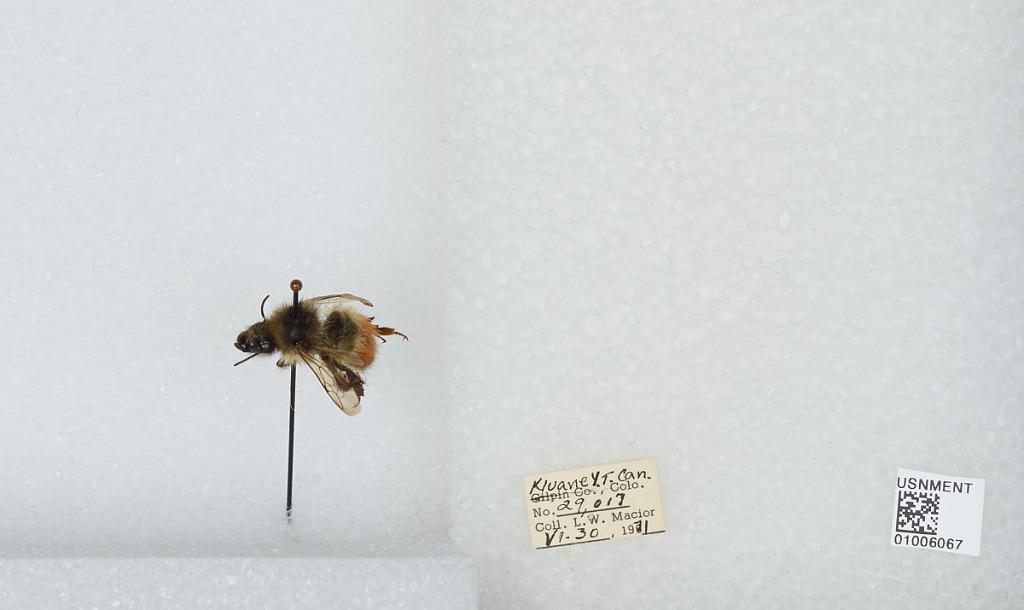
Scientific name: Bombus (Pyrobombus) flavifrons Cresson
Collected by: L. Macior
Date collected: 1971-6-30
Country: Canada
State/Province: Yukon Territory
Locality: Kluane
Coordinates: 60.75, -139.5